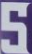
Number: 5